Olli Puhakka

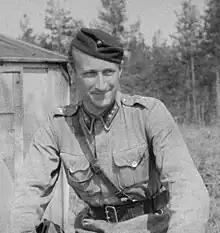

Risto Olli Pekka Puhakka (11 April 1916 – 28 January 1989) was one of the top scoring aces in the Finnish Air Force with 42 confirmed victories.